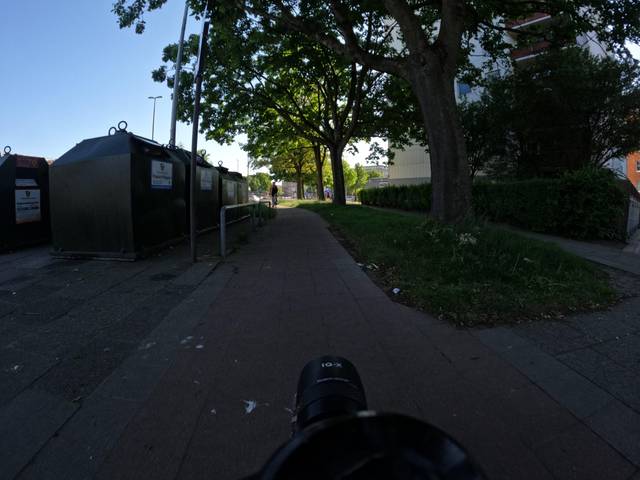
Region: Germany
Coordinates: 53.581, 10.042